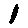
Label: 1